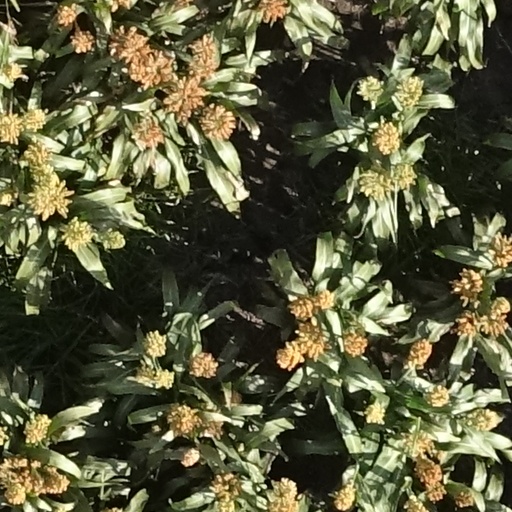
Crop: sorghum